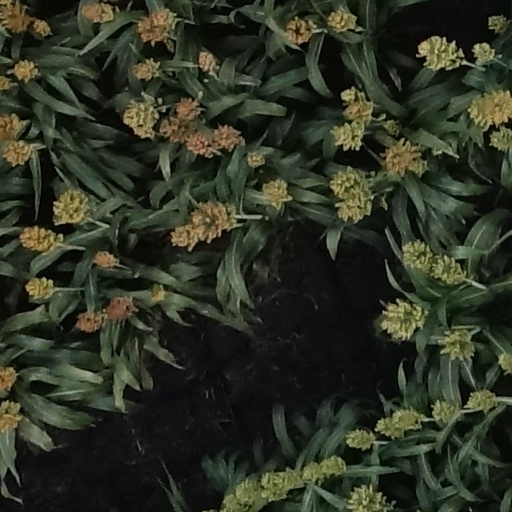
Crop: sorghum